Treffry Tramways

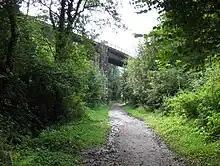
The course of the Rock Mill line (and later Central Cornwall Dries line) passing under the present-day railway, built in 1874, at Pontsmill

The line from Newquay Harbour to East Wheal Rose was in operation by February 1849, and the line to St Dennis and Hendra Crazey was opened in June 1849. There were china clay workings on Hendra Downs, high above St Dennis on the east, and for the time being the intended connection there was not made.